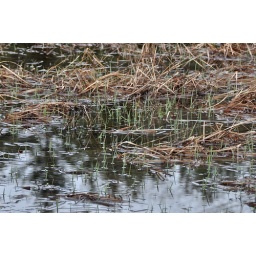
signs of spring: green shoots in the beaver meadow